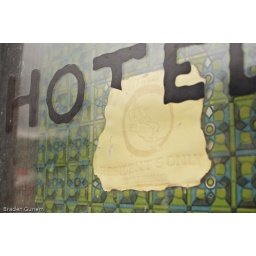
A sign on the door of an abandoned hotel in Kooskia, Idaho.